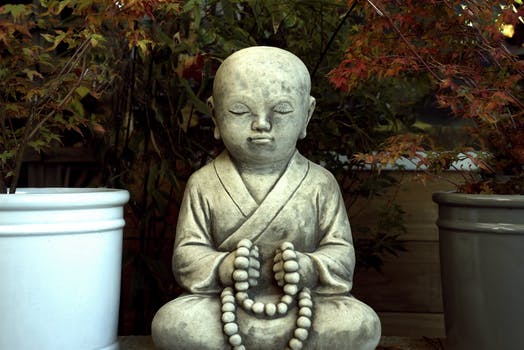
Label: No Watermark